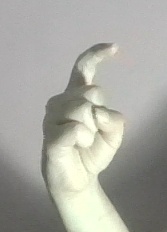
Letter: ra